Kirker House

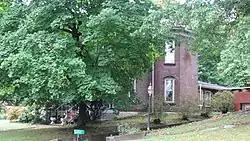
Front and side of the house

Kirker House, also known as the Daniel and Donna Finell House, is a historic home located at Wellsburg, Brooke County, West Virginia. It was built in 1884 and is a two-story, rectangular brick dwelling in the High Victorian Italianate style. It measures and has a shallow-pitched hipped roof.